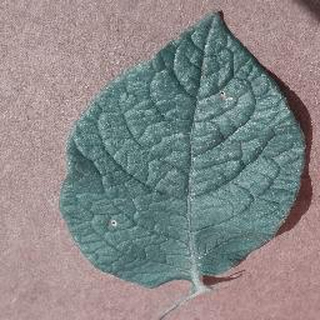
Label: healthy_potato